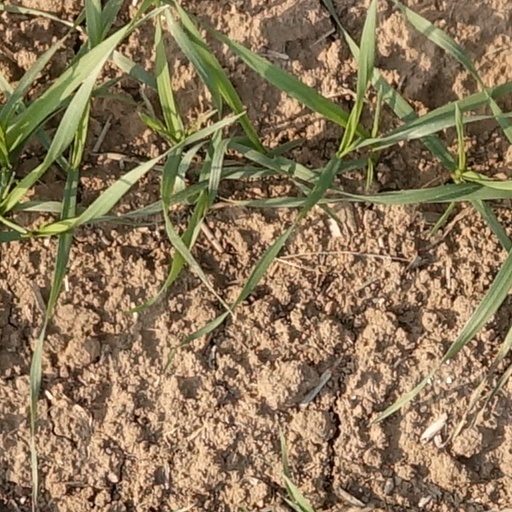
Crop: wheat